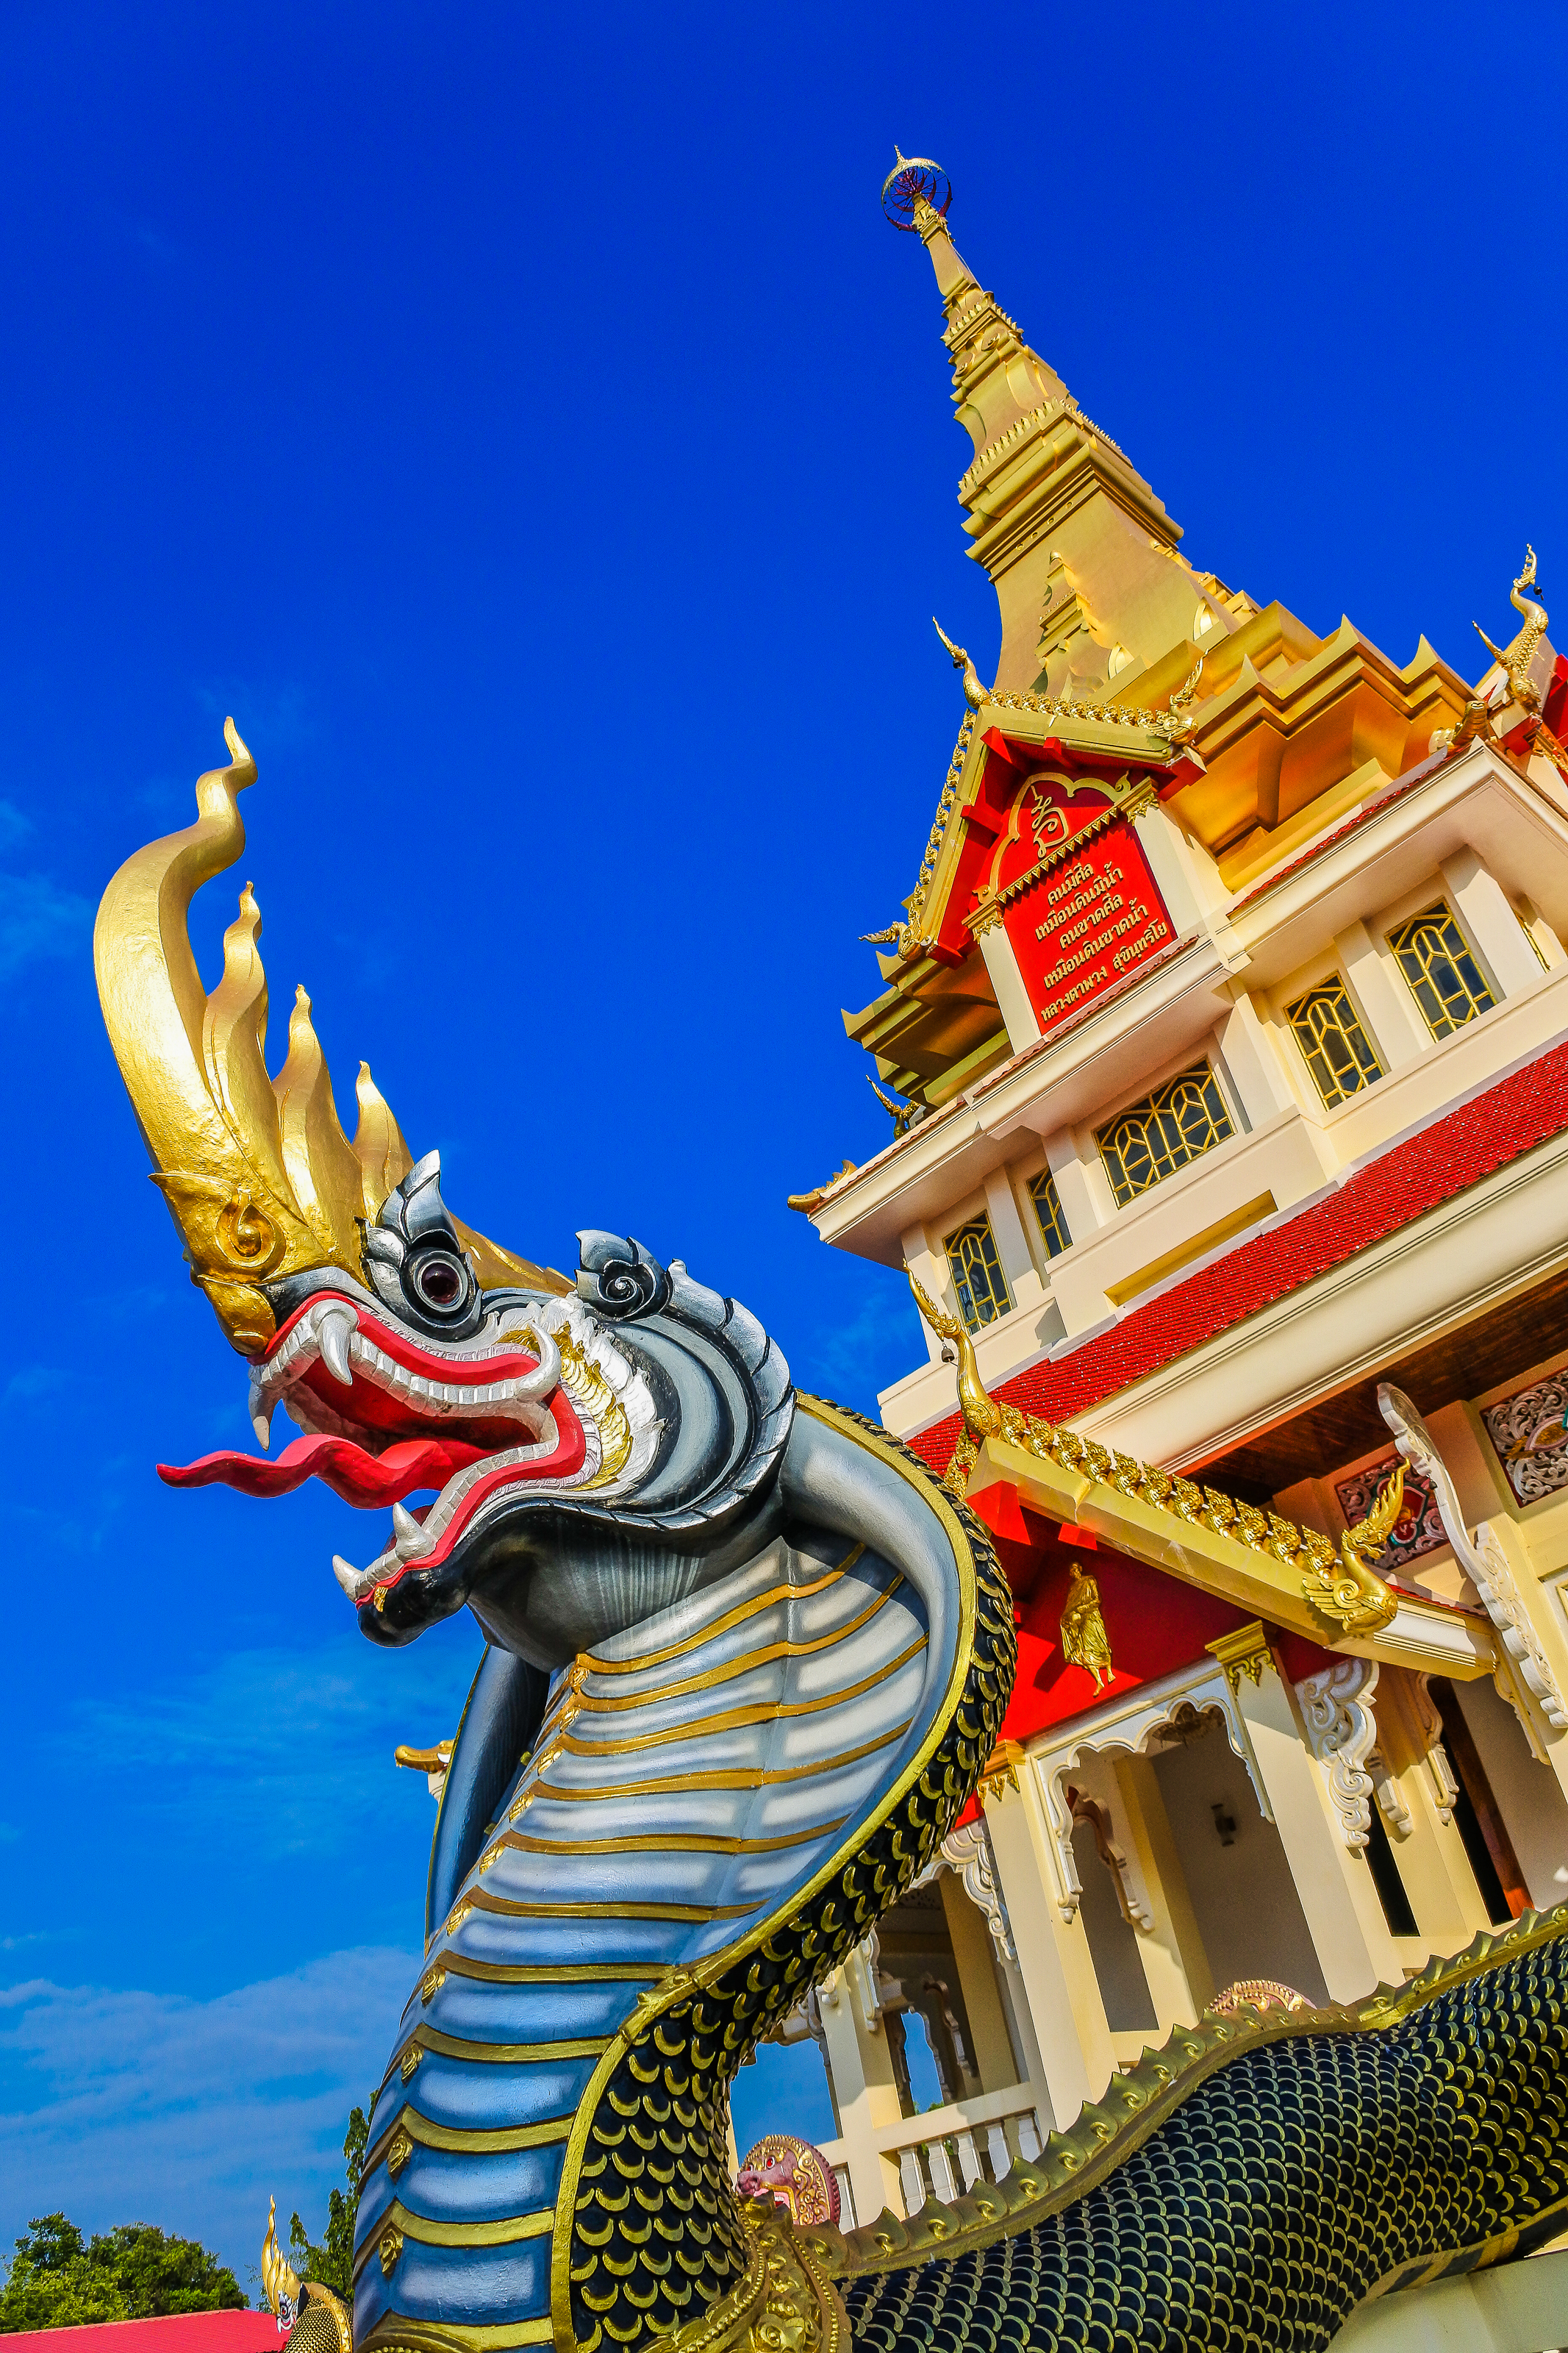
anand, mahathad, relic, chedi, yasothorn, prathat, yasothon, building, mahatat, phra, mahathat, buddha, thailand, landmark, pra, phrathad, thad, old, tat, thai, history, ancient, stupa, phathat, disciple, pratat, maha, phathad, gold, ananda, architecture, anon, art, asia, pha, northeast, wat, buddhism, monk, phrathat, religion, arnon, pagoda, monastery, esan, culture, buddhist, temple, travel, chinese architecture, place of worship, sky, statue, dragon, tradition, shrine, stock photography, leisure, tower, tourism, facade, world, fictional character